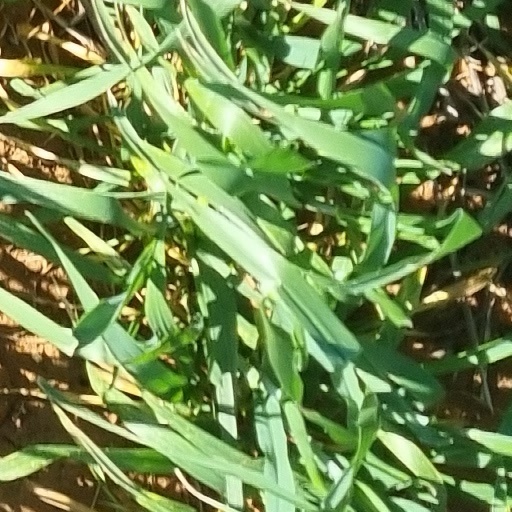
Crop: wheat